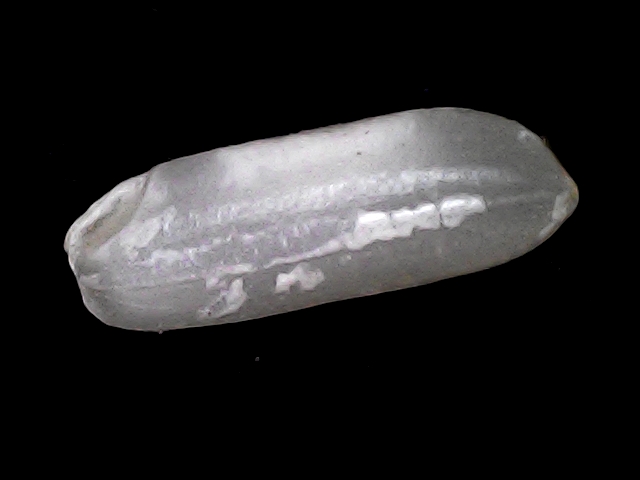
Rice variety: BRRI74